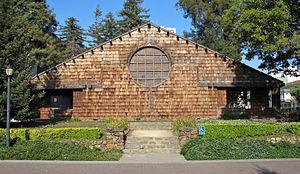
Ceci est la liste des lieux historiques inscrits sur le registre national dans le comté d'Alameda en Californie.